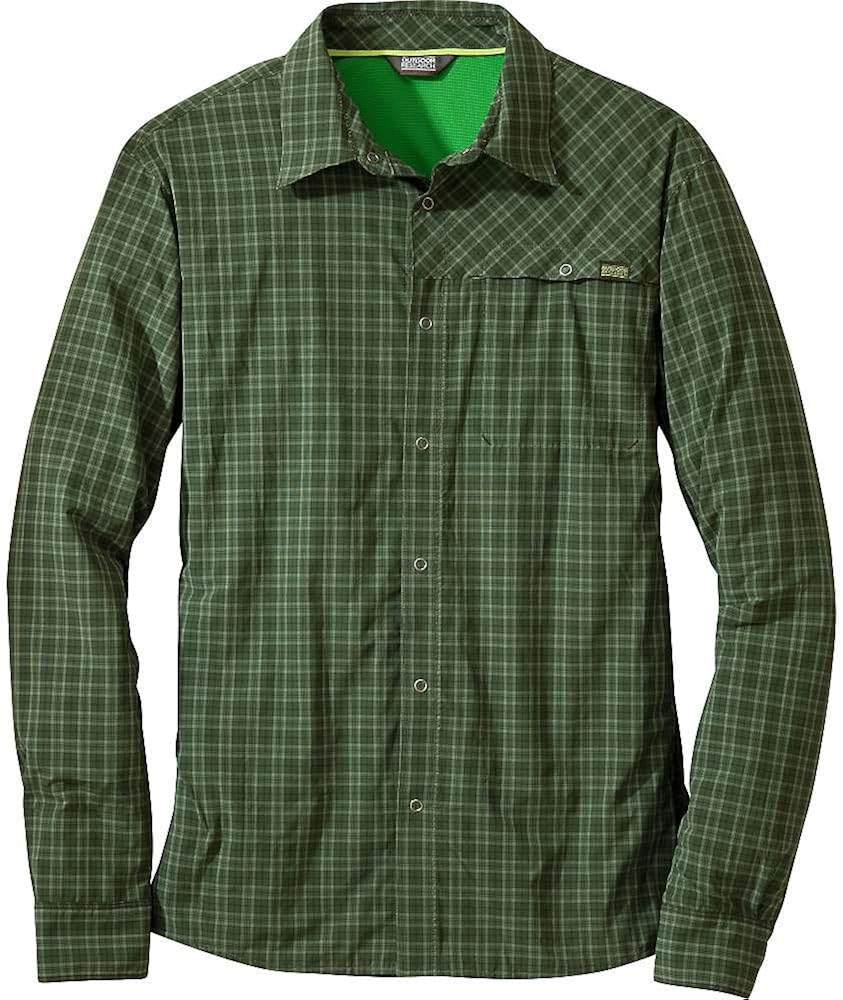
Outdoor Research Men's Astroman Long-Sleeve Shirt
Category: AMAZON FASHION
Designed in conjunction with legendary climber Hans Florine, and built specifically for exposed climbs on sunny days, the Astroman L/S Shirt provides UPF 50+ protection and stretches, wicks and breathes. Additional sun protection comes from the shirt's Sun Snap Collar, which folds up and snaps in place to shield your neck from solar rays.
Features: 85% NYLON 15% SPANDEX WOVEN SHIRT, MEN'S | Imported | Snap closure | Machine Wash | Long-sleeve shirt in plaid quick-drying/moisture-wicking fabrication featuring welted chest pocket with snap | Snap-front placket | UPF 50+ sun protection